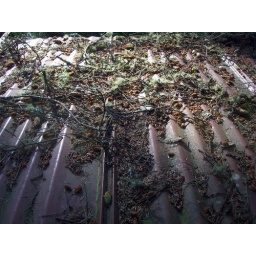
the roof outside the loft window in Robin's Roost.